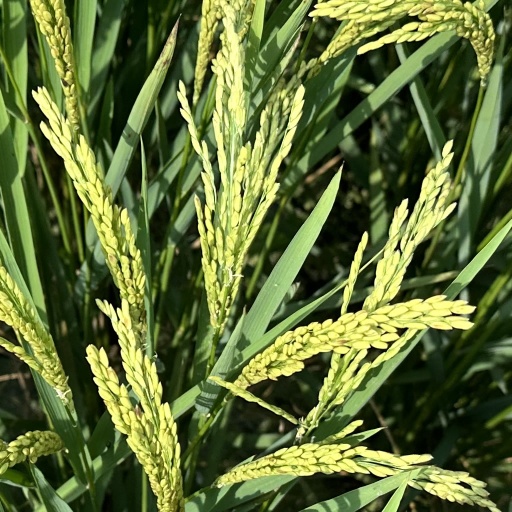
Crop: rice